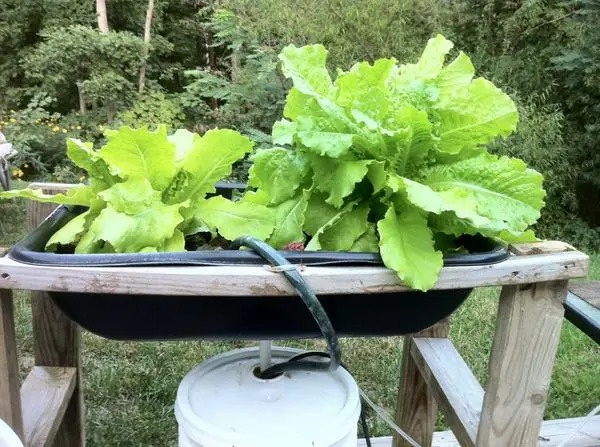
Mimea aina ya mboga inaonekana imepandwa kwenye kasha la  plastiki. Huu ni mfumo wa kisasa wa kilimo unaojulikana kama hydrophoniki. Mfumo huu hauitaji udongo mbali maji yenye virutubishio.